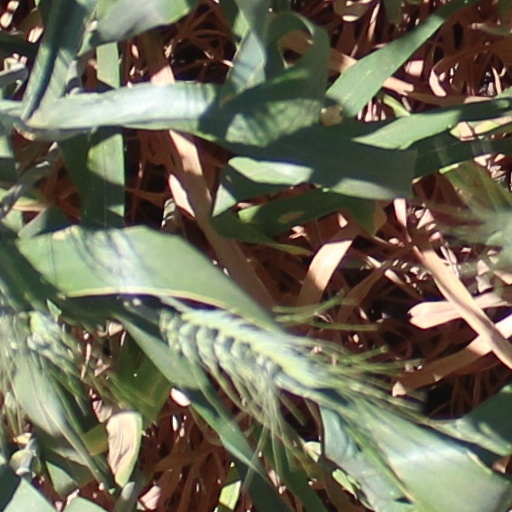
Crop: wheat